Yap

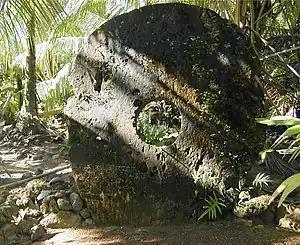
A large (approximately in height) example of Yapese stone money (Rai) in the village of Gachpar

Yap is known for its stone money, known as Rai, or Fei: large doughnut-shaped, carved disks of (usually) calcite, up to in diameter (most are much smaller). The smallest can be as little as in diameter. Many of them were brought from other islands, as far as New Guinea, but most came in ancient times from Palau. Their value is based on both the stone's size and its history. Historically the Yapese valued the disks because the material looks like quartz, and these were the shiniest objects available. Eventually the stones became legal tender and were even mandatory in some payments.